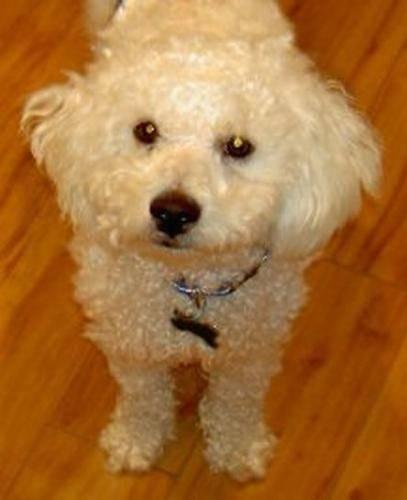
dog